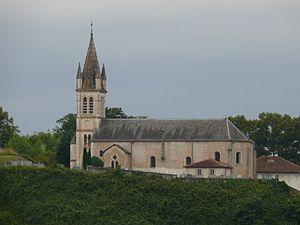
L'église Saint-Pierre de Cauneille (Landes, Aquitaine, France).
Le département français des Landes compte 438 églises pour un total de 331 communes, soit une moyenne de 1,32 église par commune. La commune de Parleboscq, née de la réunion de sept paroisses, compte à elle seule sept églises.
Cauneille est une commune française située dans le département des Landes en région Nouvelle-Aquitaine.